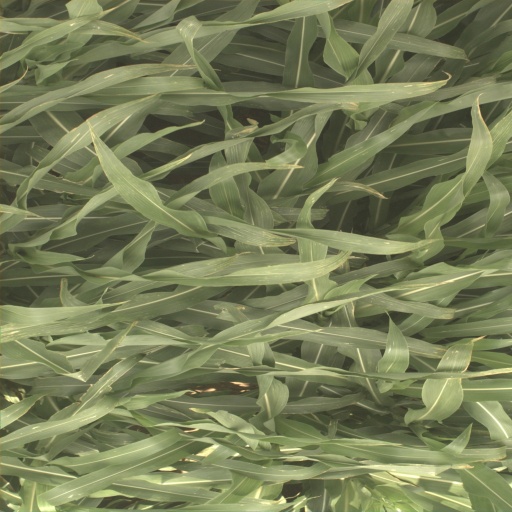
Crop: sorghum